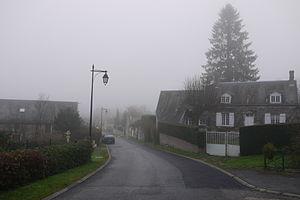
Vue d'Ancienville un jour de brouillard
Ancienville est une commune française située dans le département de l'Aisne, en région Hauts-de-France.